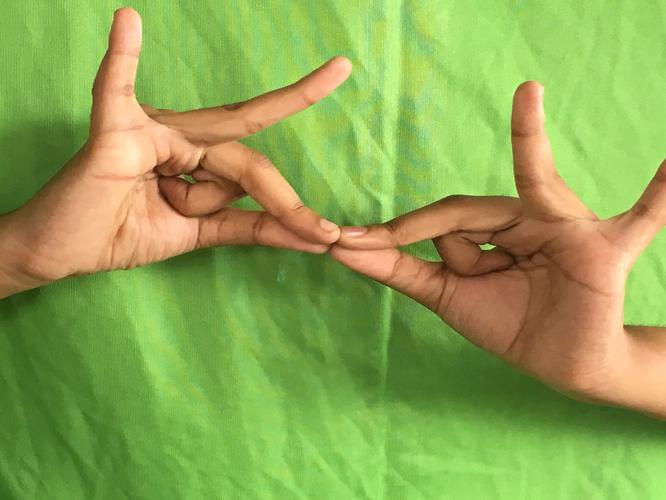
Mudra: Sakata
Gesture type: double_hand